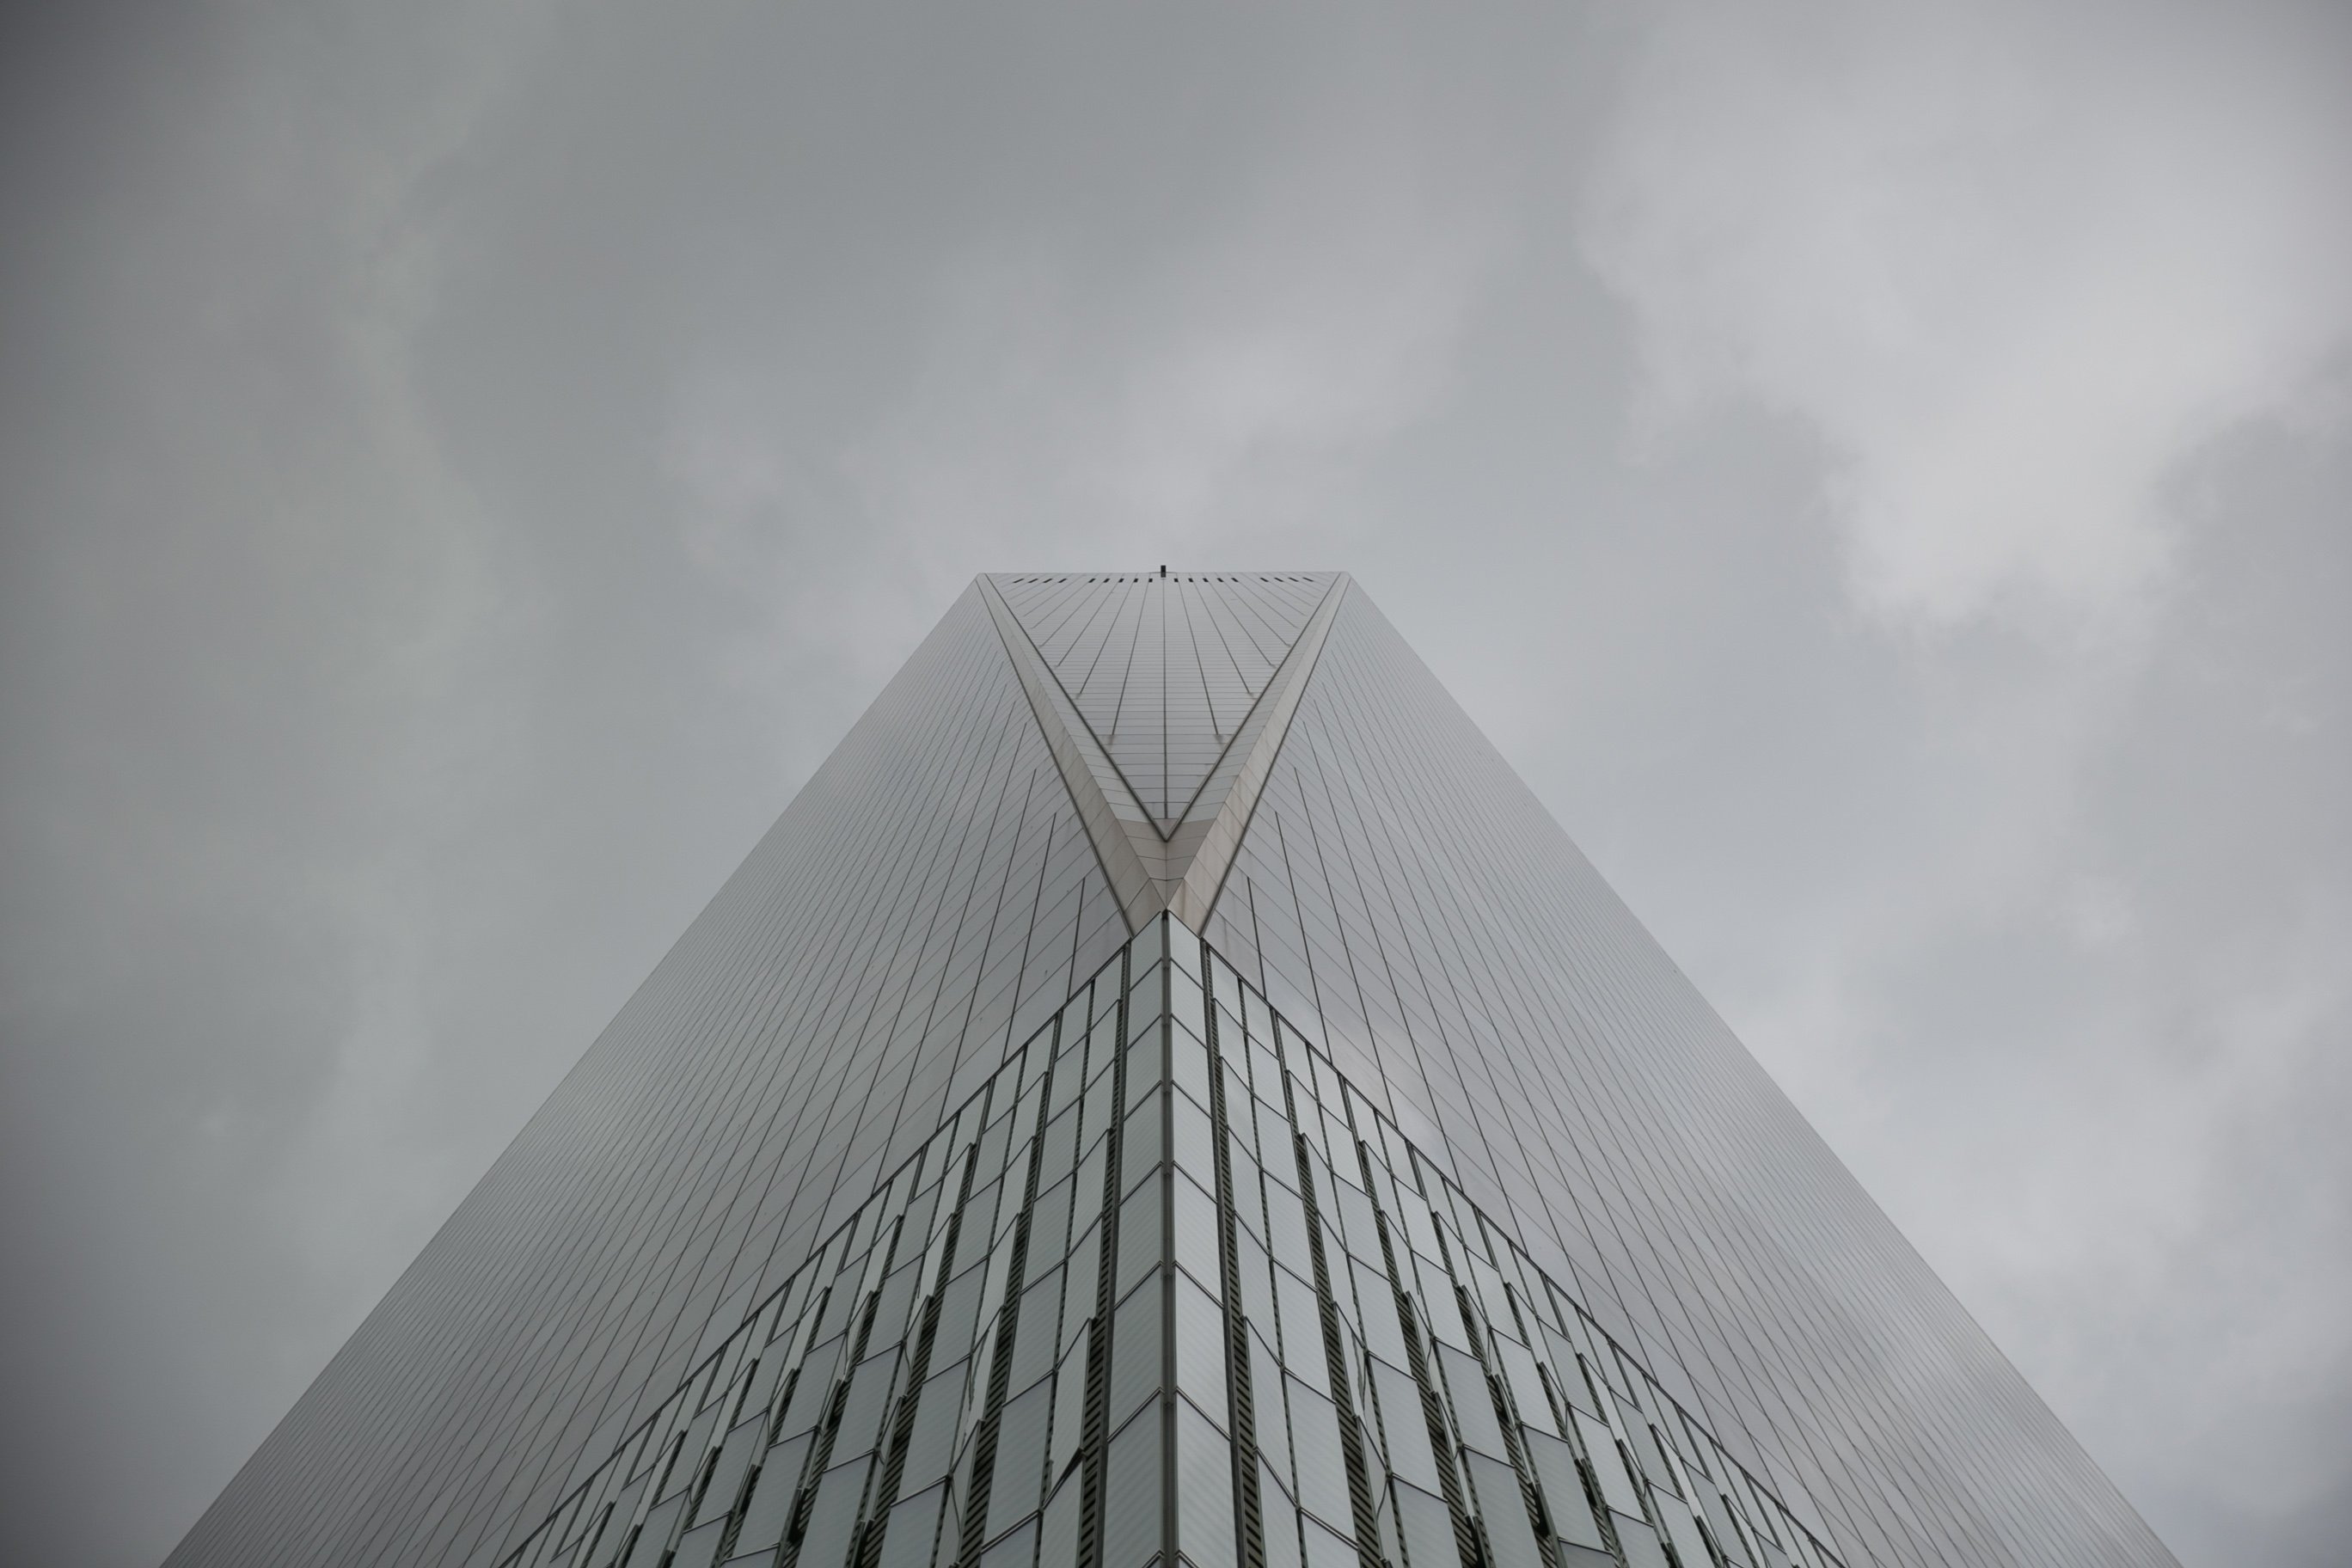
white, architecture, sky, daytime, landmark, skyscraper, line, symmetry, urban area, atmospheric phenomenon, cloud, water, tower block, metropolitan area, tower, city, reflection, building, space, black and white, triangle, cable stayed bridge, world, metropolis, monument